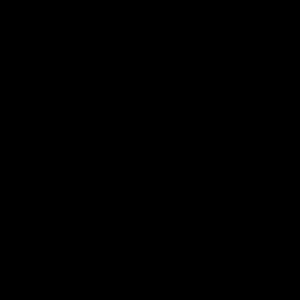
Burning Man est une grande rencontre, qui se tient chaque année dans le désert de Black Rock au Nevada pendant neuf jours. Elle a lieu la dernière semaine d'août, le premier lundi de septembre étant férié aux États-Unis. Souvent considéré comme étant un festival, son organisation et sa communauté insistent sur le fait que Burning Man n'est pas un festival, mais plutôt le rassemblement d'une communauté, dans une ville temporaire, ou encore un mouvement culturel global, basé sur dix principes.